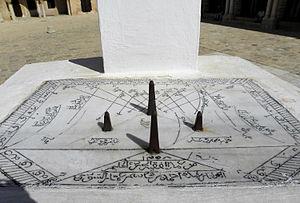
L'ombre est la zone sombre que crée l'interposition d'un objet opaque entre une source de lumière et une surface qu'elle éclaire. Elle se matérialise par une silhouette sans épaisseur.
La Grande Mosquée de Kairouan, également appelée mosquée Oqba Ibn Nafi en souvenir de son fondateur Oqba Ibn Nafi, est l'une des principales mosquées de Tunisie située à Kairouan. Historiquement première métropole musulmane du Maghreb, Kairouan, dont l'apogée sur les plans politique et intellectuel se situe au IXᵉ siècle, est réputée comme étant le centre spirituel et religieux de la Tunisie ; elle est aussi parfois considérée comme la quatrième ville sainte de l'islam sunnite.